Name day

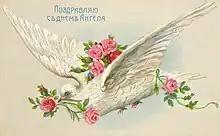
Russian postcard celebrating Angel Day, often used as a synonym of "name day"

Russians celebrate name days separately from birthdays. Some calendars note name days, but usually one must refer to a special name-day calendar. Celebrations range from the gifting of cards and flowers to full-blown celebrations similar to birthday parties. Such a celebration begins with attendance at the divine services marking that day (in the Russian tradition, the All-Night Vigil and Divine Liturgy), and usually with a festive party thereafter. Before the October Revolution of 1917, Russians regarded name days as important as, or more important than, the celebration of birthdays, based on the rationale that one's baptism is the event by which people become "born anew" in Christ.